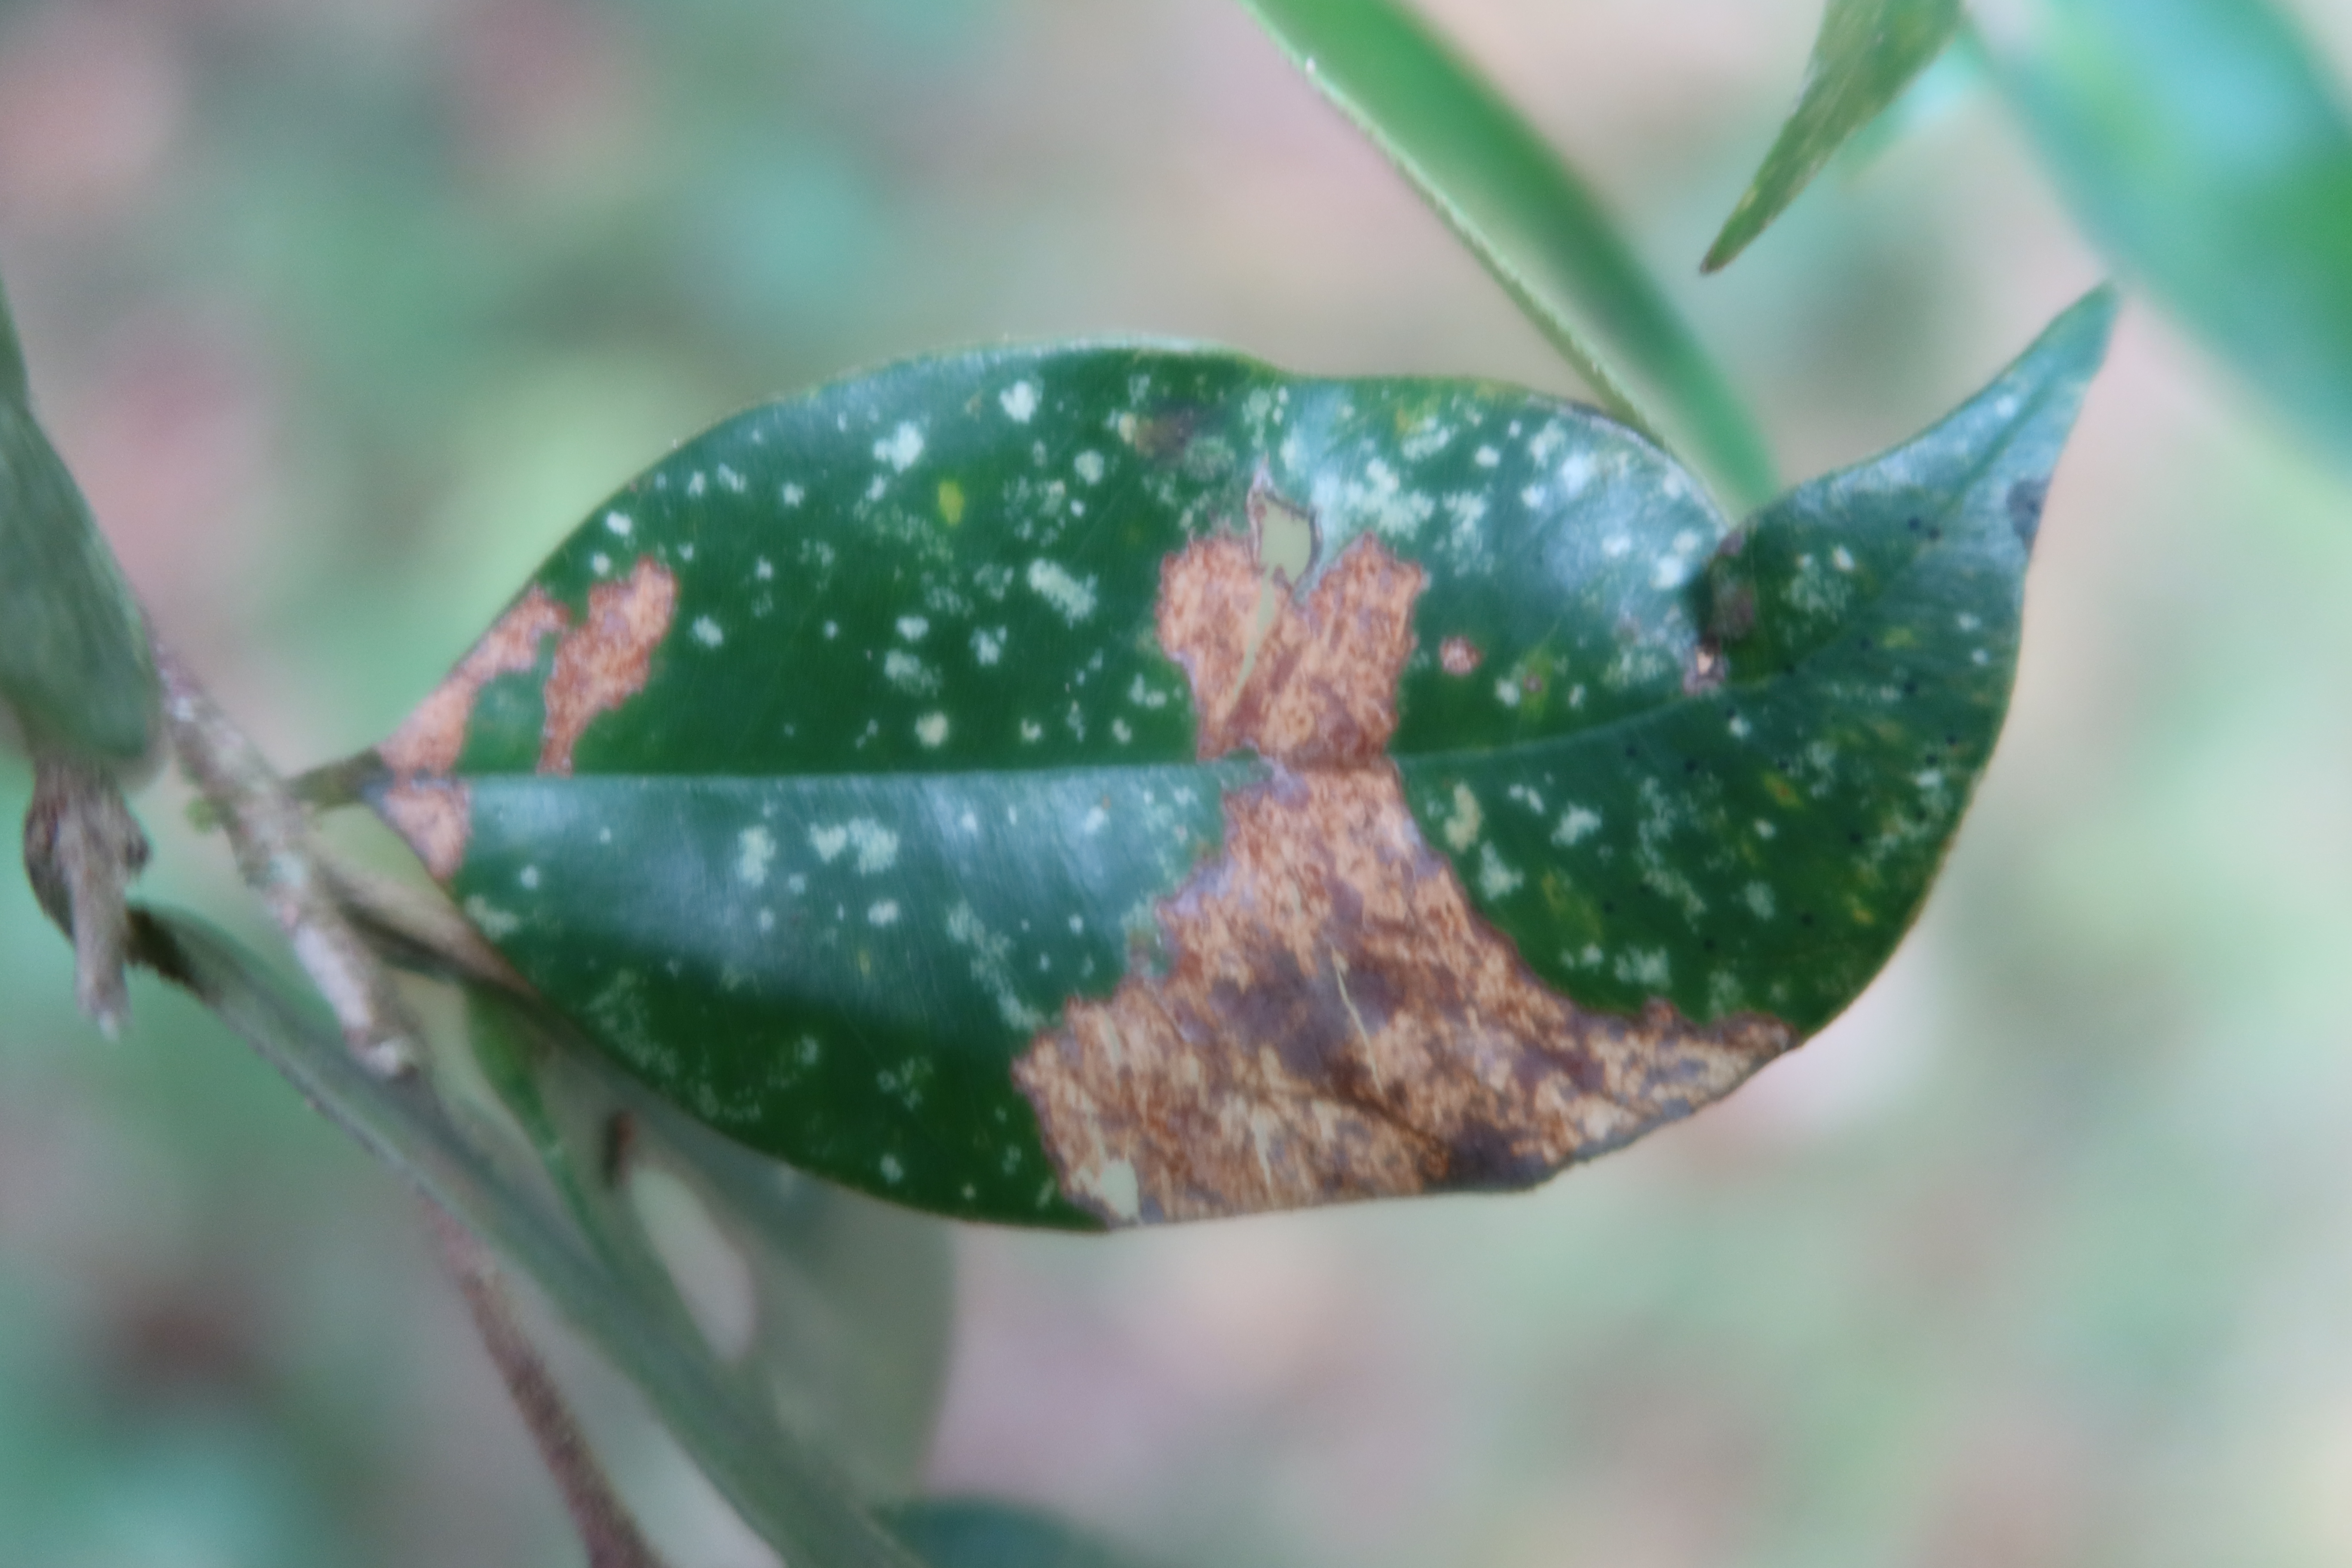
Label: Mosaic Viruses